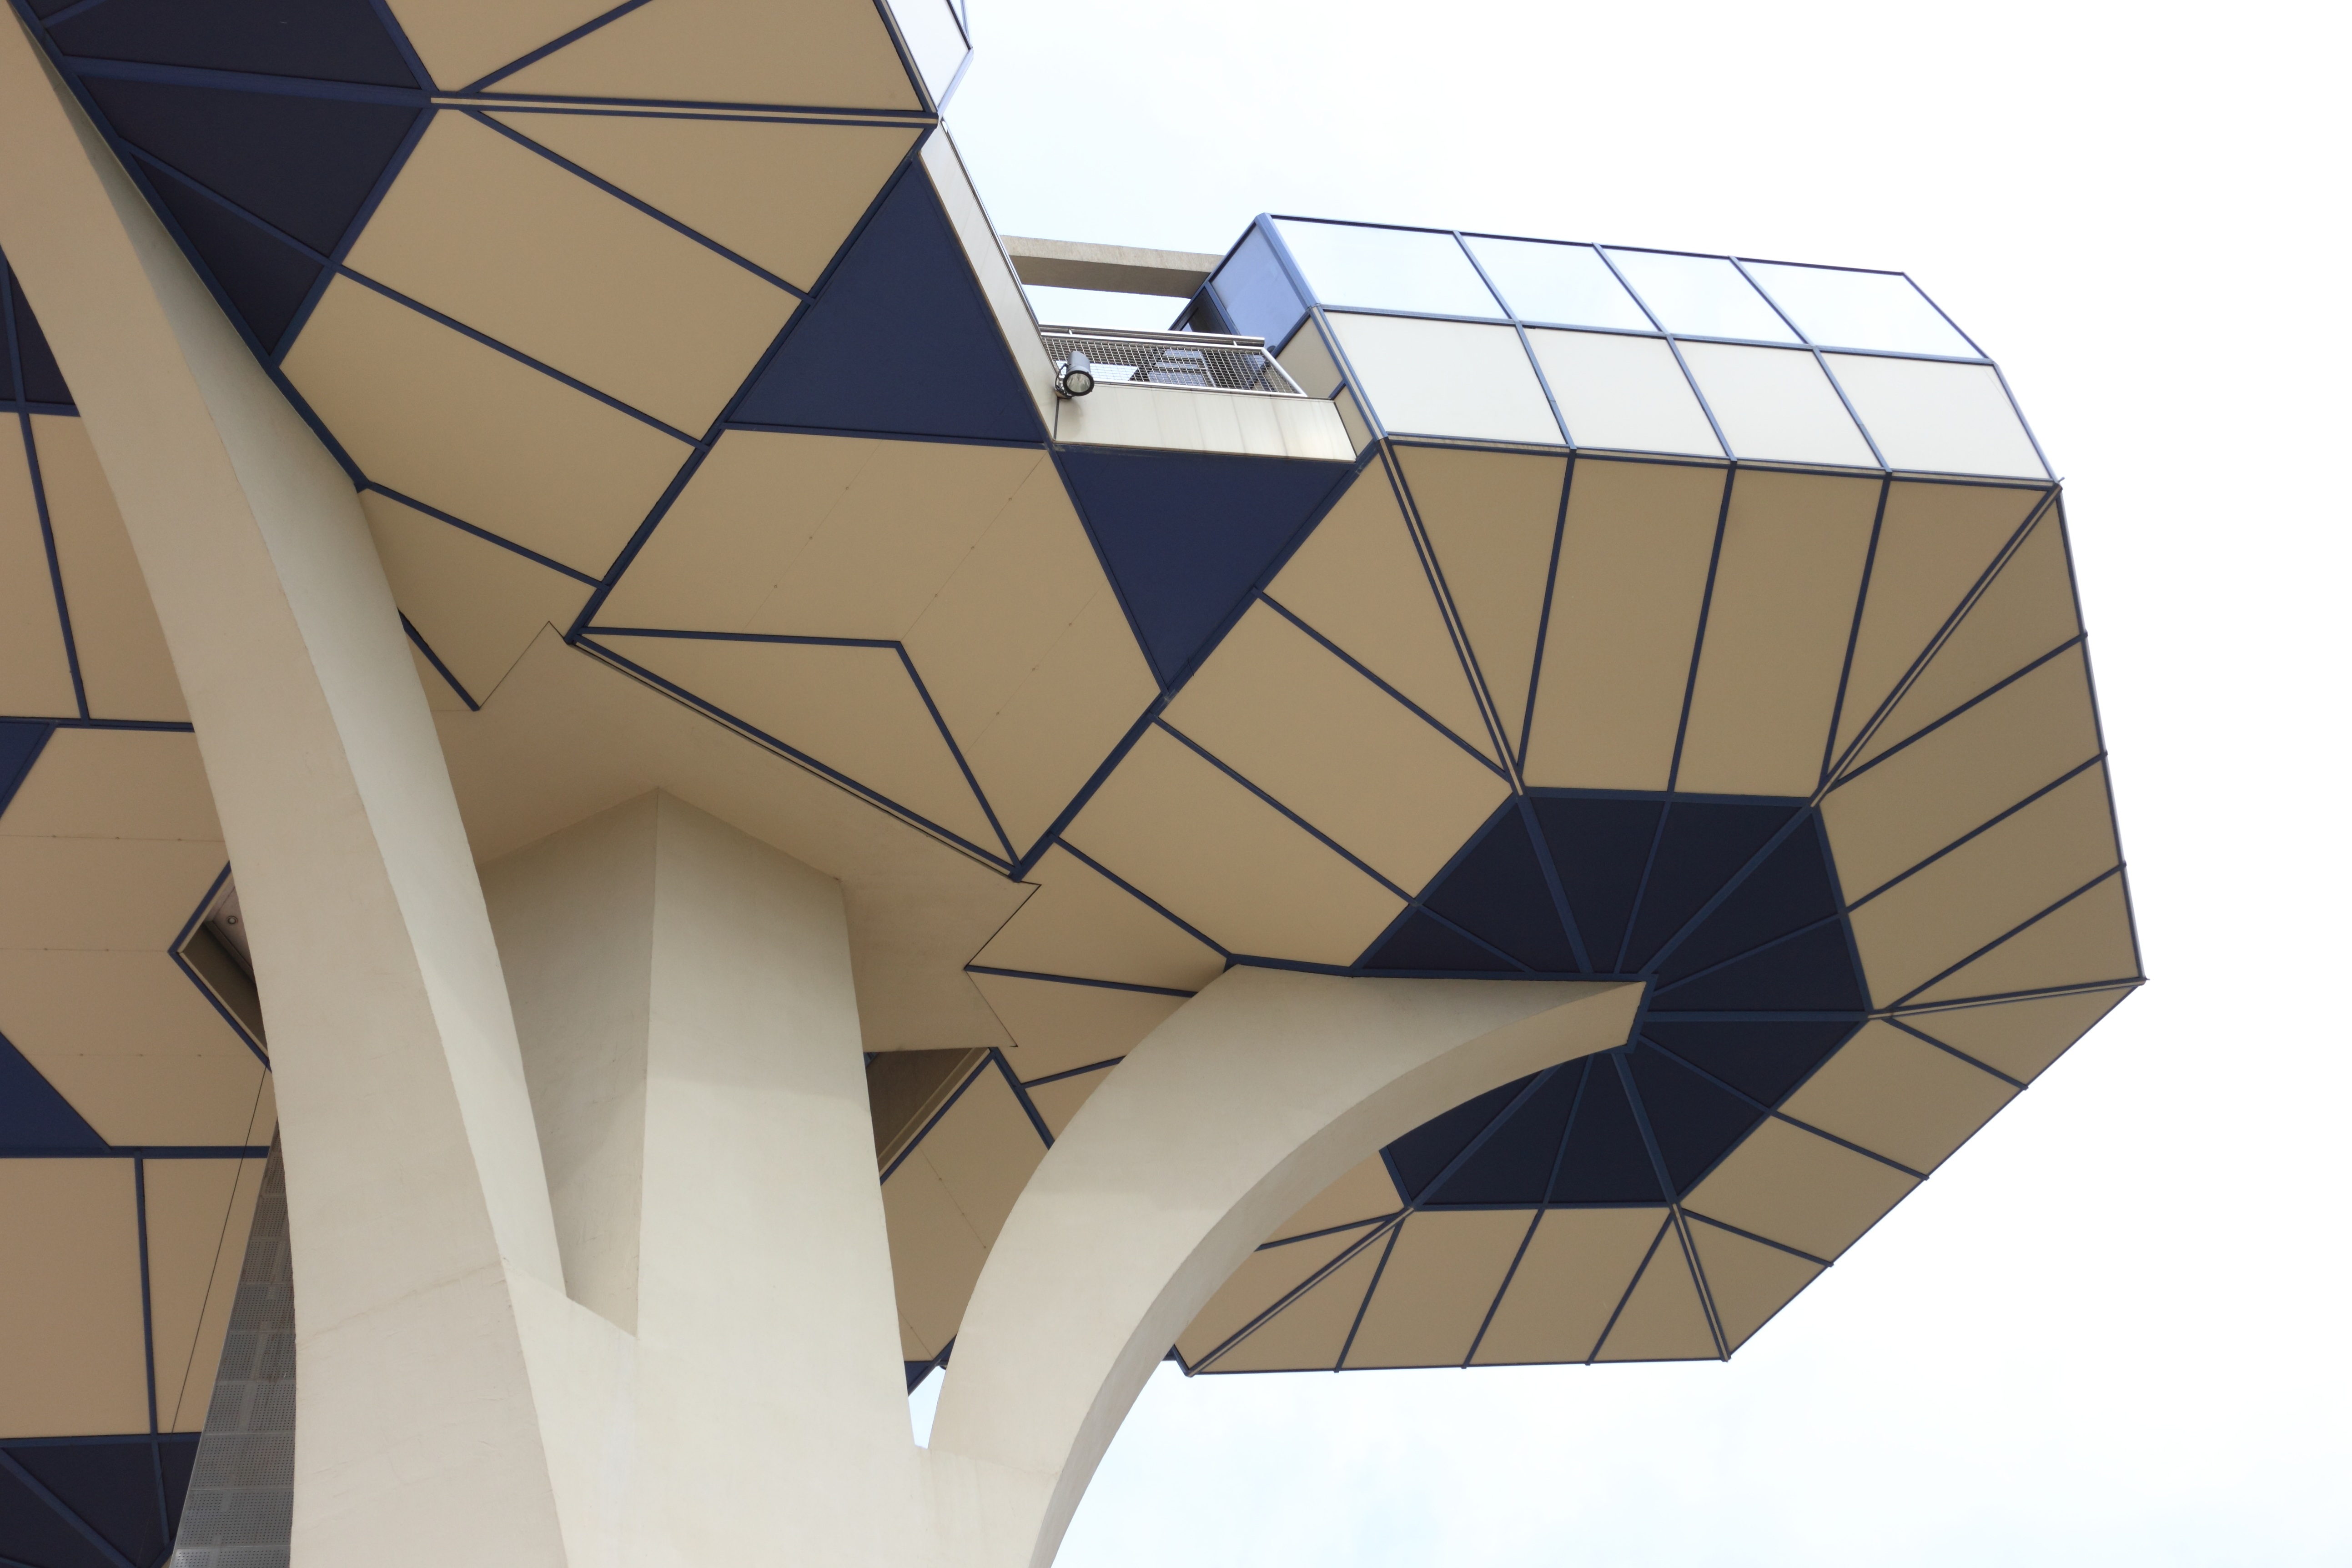
wing, architecture, structure, ceiling, tower, design, communications, symmetry, shape, transmission, montenegro, daylighting, podgorica